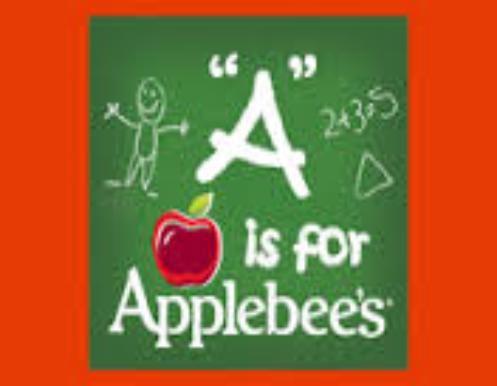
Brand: Applebee's
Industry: Food